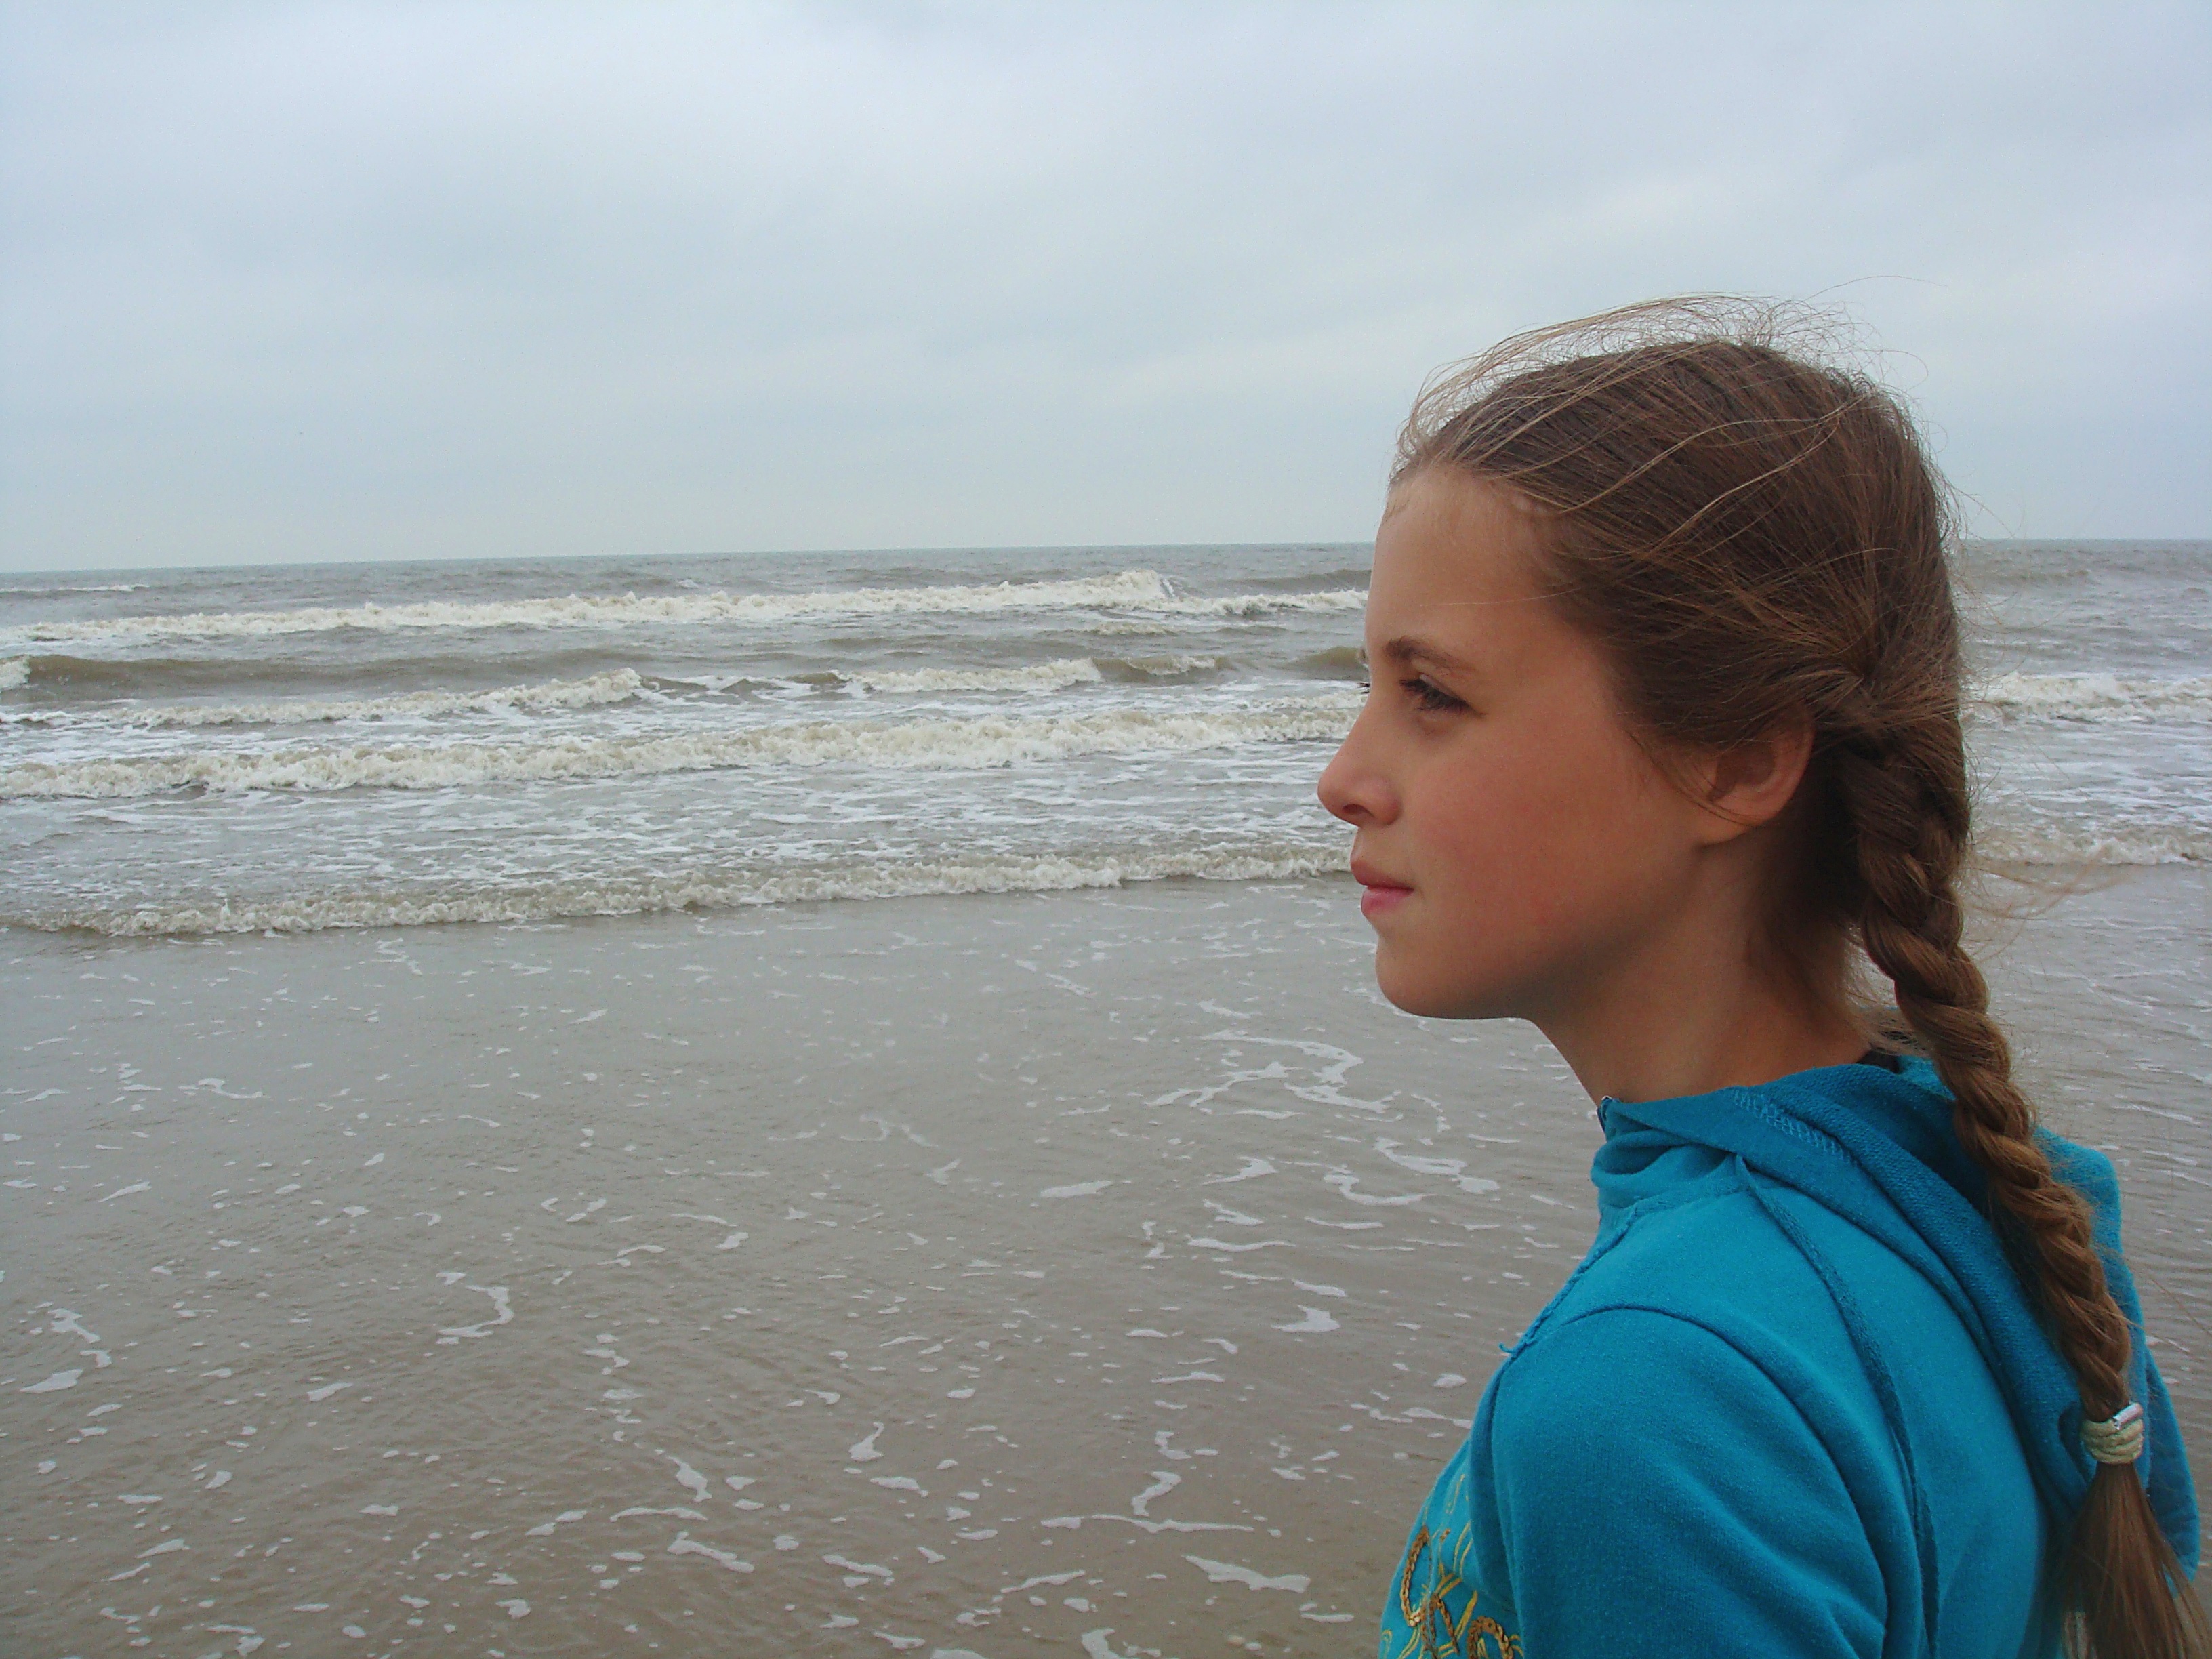
beach, landscape, sea, coast, water, nature, sand, ocean, girl, shore, wave, vacation, body of water, waves, beauty